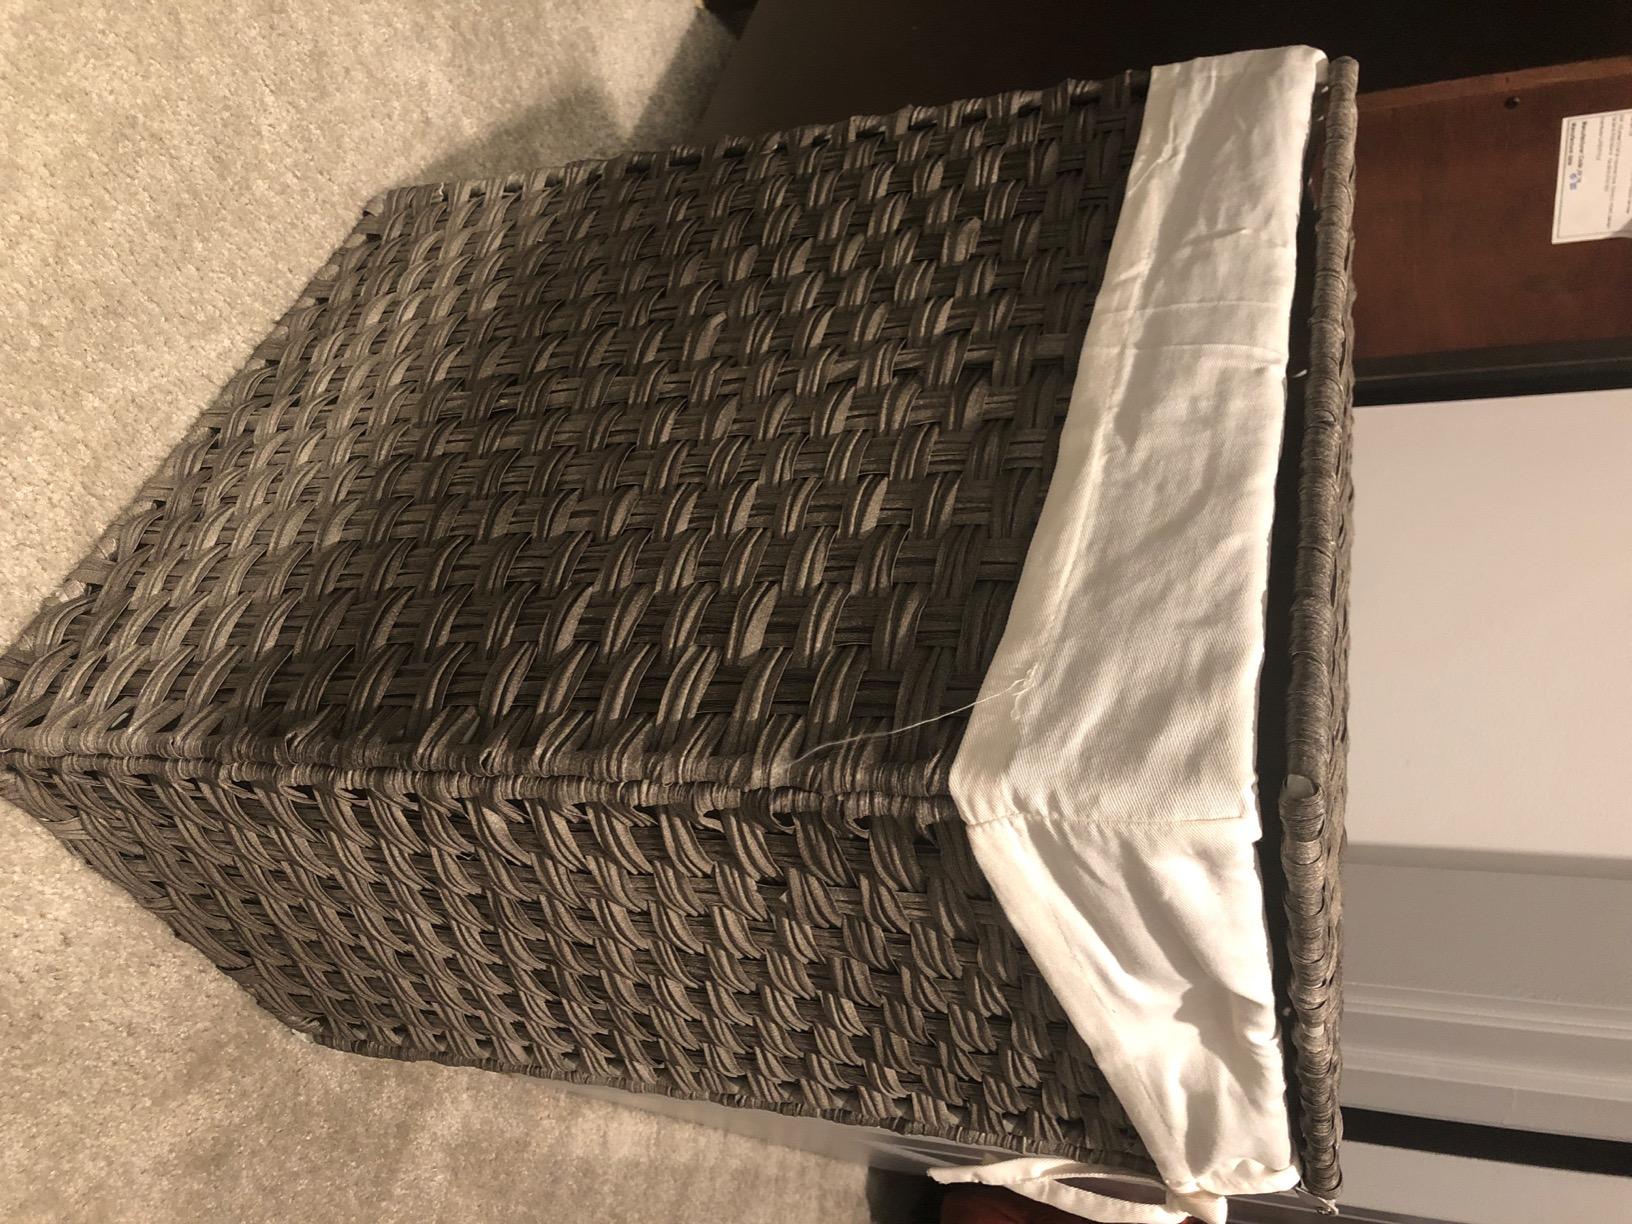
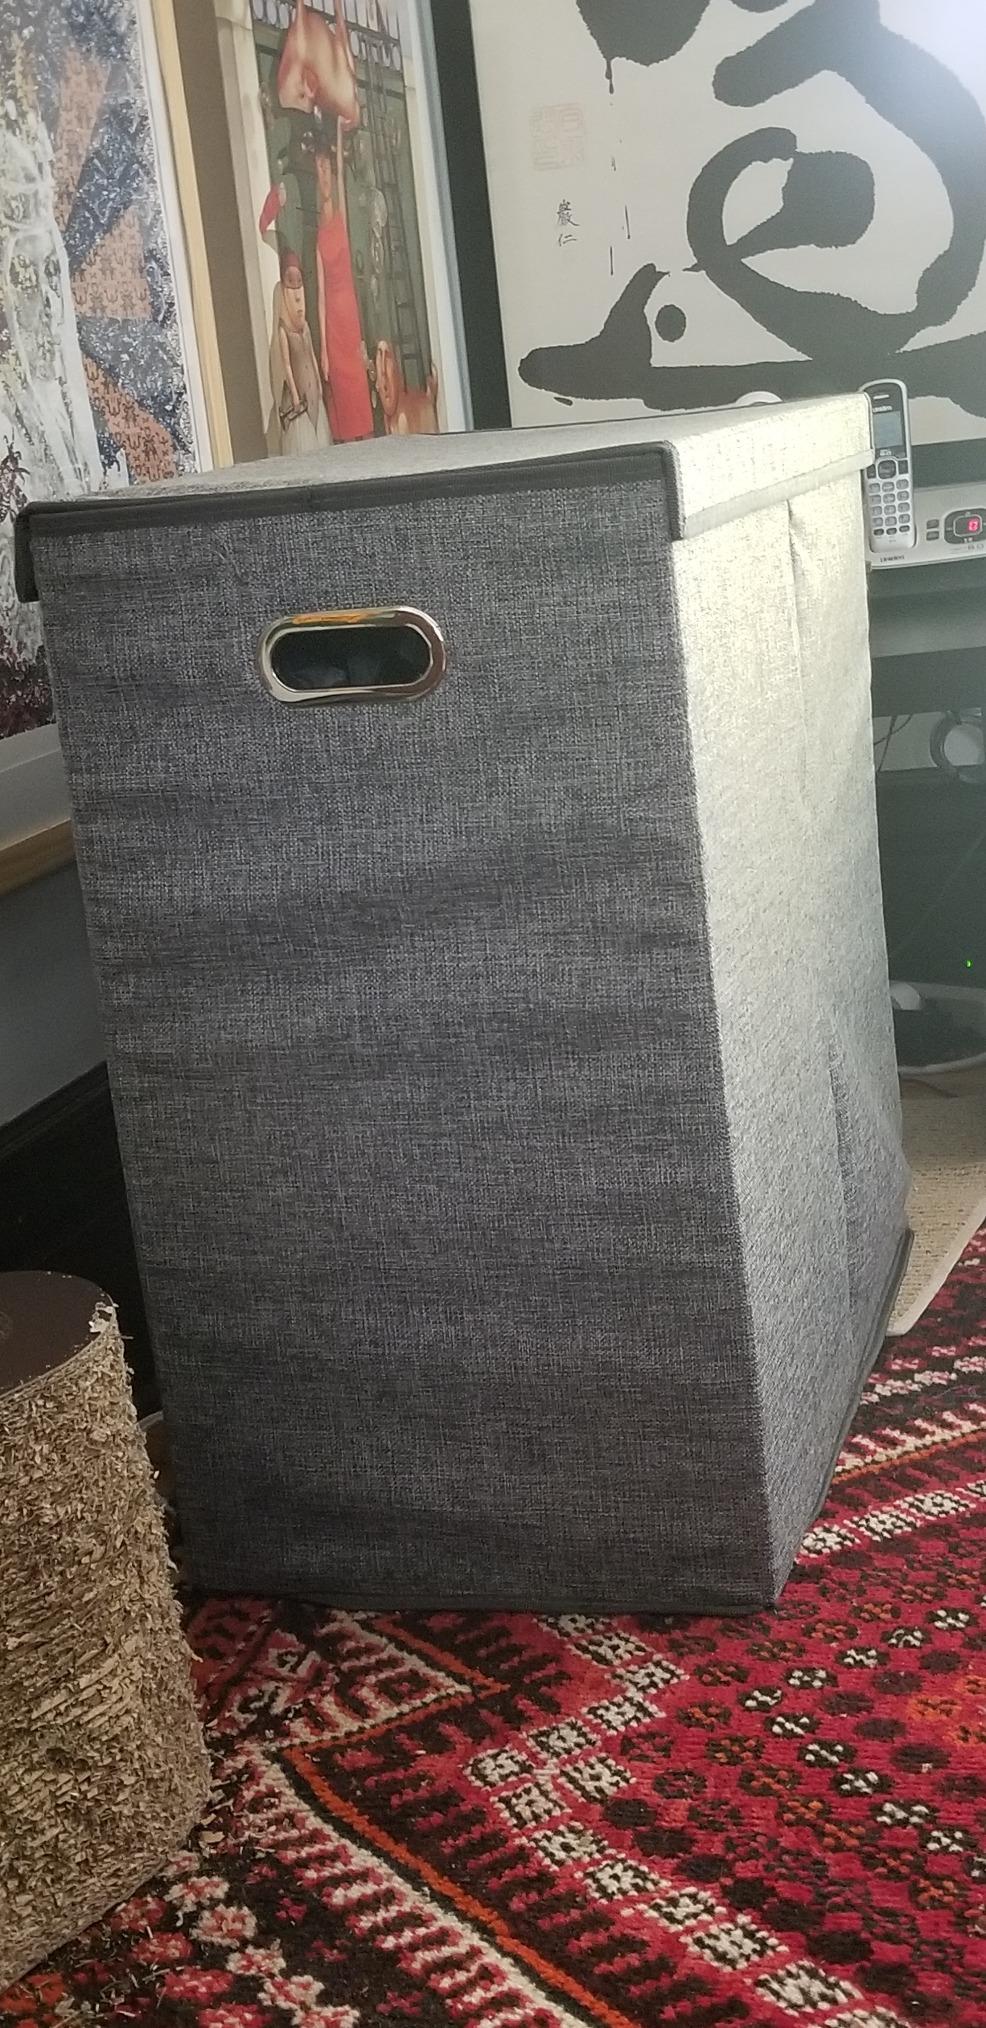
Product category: items_hamper
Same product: no